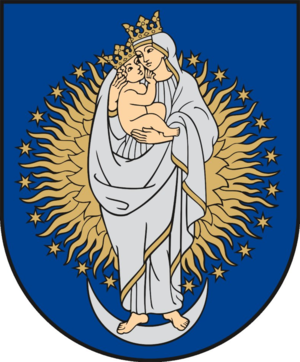
Suivant la définition de ville établie par le parlement lituanien la Lituanie compte 103 villes.
Eišiškės est une ville de Lituanie ayant en 2008 une population d'environ 3 600 habitants.